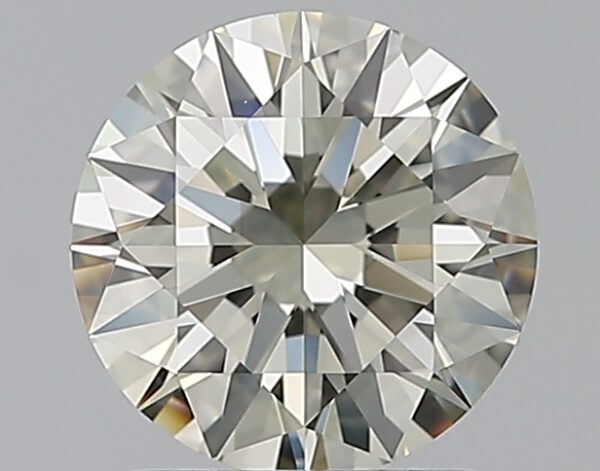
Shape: round
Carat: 1.23
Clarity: IF
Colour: M
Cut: EX
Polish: EX
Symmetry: EX
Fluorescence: F
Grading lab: GIA
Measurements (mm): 6.92 x 6.96 x 4.19